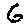
Label: 6